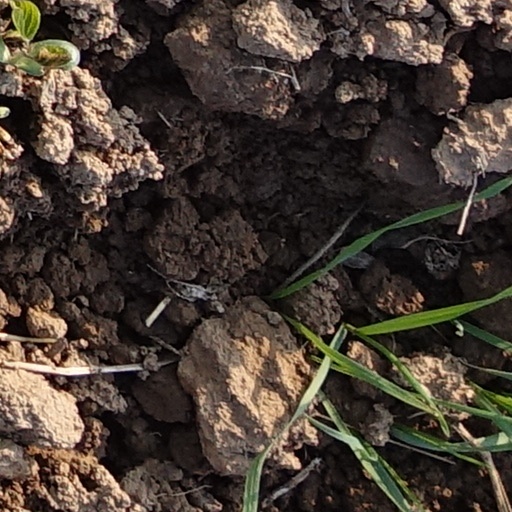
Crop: wheat